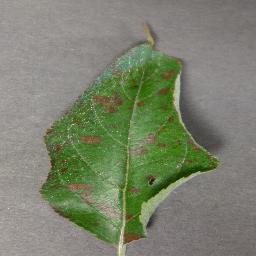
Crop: apple
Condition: cedar_rust